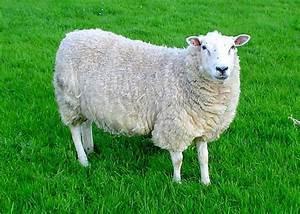
sheep